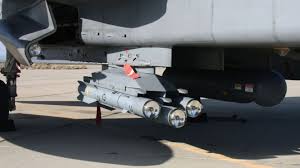
Label: Tornado